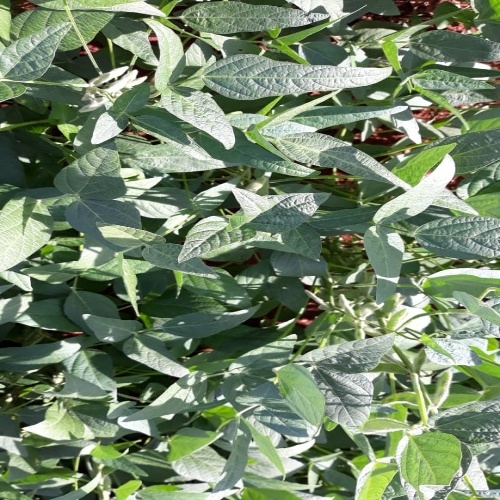
Label: Healthy